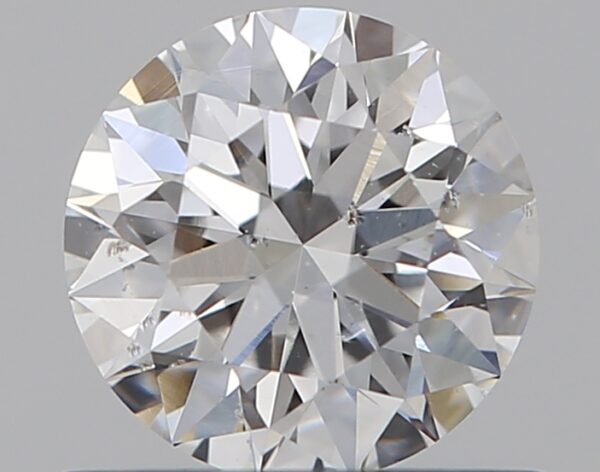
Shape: round
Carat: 0.56
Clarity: SI1
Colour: E
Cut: EX
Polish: EX
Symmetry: EX
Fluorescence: N
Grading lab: GIA
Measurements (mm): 5.27 x 5.29 x 3.29